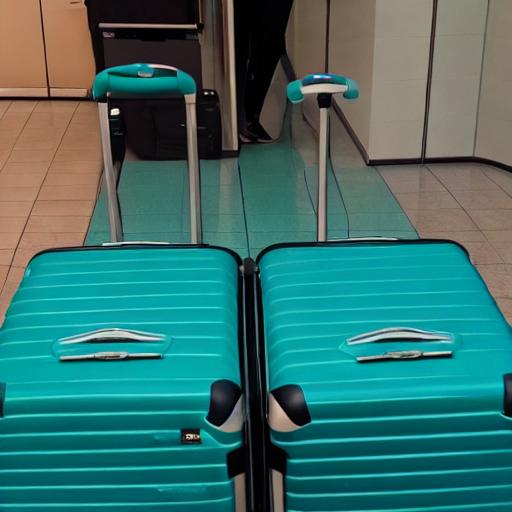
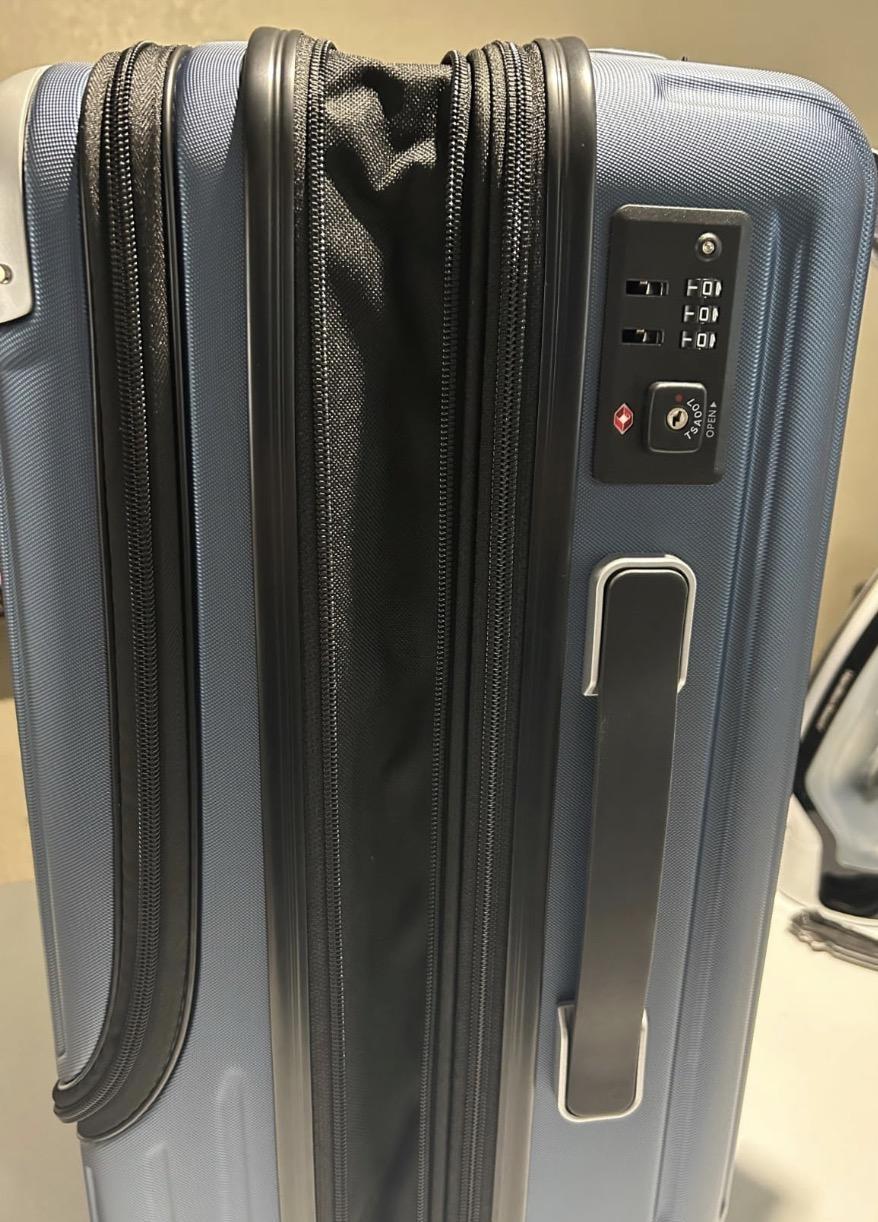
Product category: items_tea
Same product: no